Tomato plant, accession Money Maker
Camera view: vertical (180 deg); turntable rotation: 330 degrees
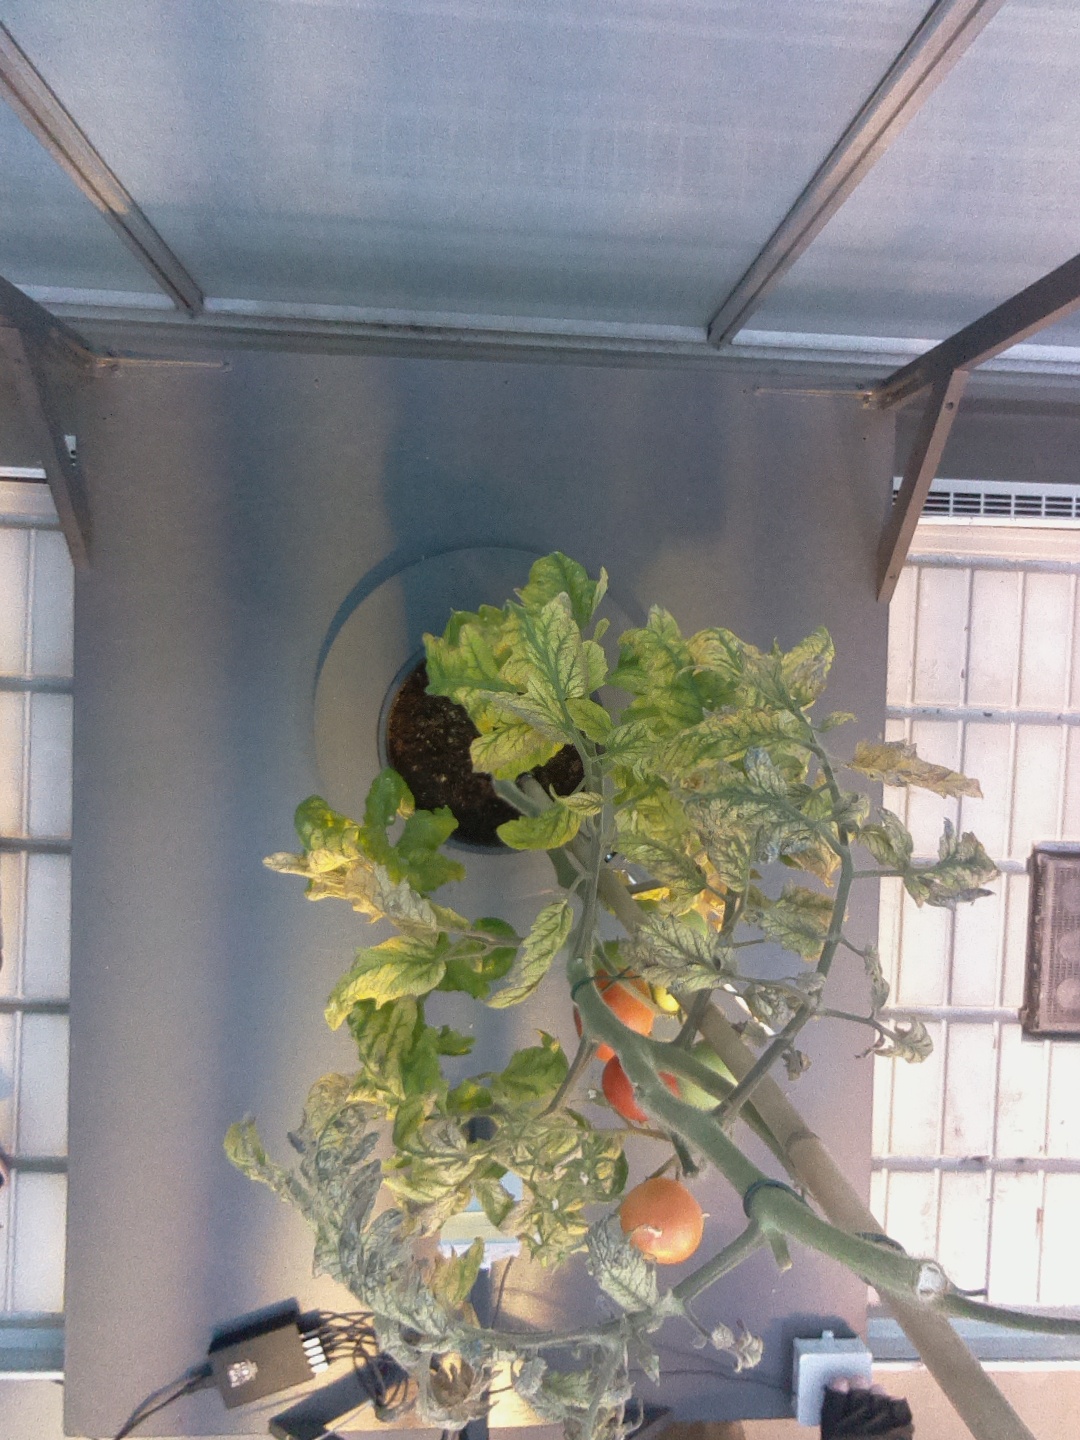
BBCH growth stage 83: 30%-40% of fruits show typical fully ripe color